Tamara Gee

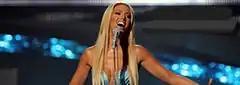
At Eurovision

She was also voted the most beautiful contestant in Eurovision by the National Broadcaster of Serbia RTS, and was nominated as one of the top 5 best female vocalists in the Eurovision Song Contest 2008. In the poll website Eurovision ESC Today, Gee was nominated in two categories – Best Performance by a Vocalist and Best-Dressed Performer. She rated 3rd in an online poll as "Best female vocal performance" in the 2008 Contest.